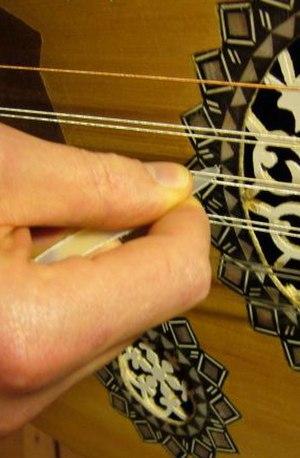
L'oud est un instrument de musique à cordes pincées très répandu dans les pays arabes, en Turquie, en Grèce, en Azerbaïdjan et en Arménie. Son nom vient de l'arabe al-oud, terme transformé en Europe en laute, alaude, laud, liuto, et à ne pas confondre avec le luth. En Extrême-Orient, il a probablement inspiré le pipa chinois, en japonais biwa.